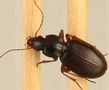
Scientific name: Synuchus impunctatus
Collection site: Bartlett Experimental Forest NEON (BART), plot BART_002